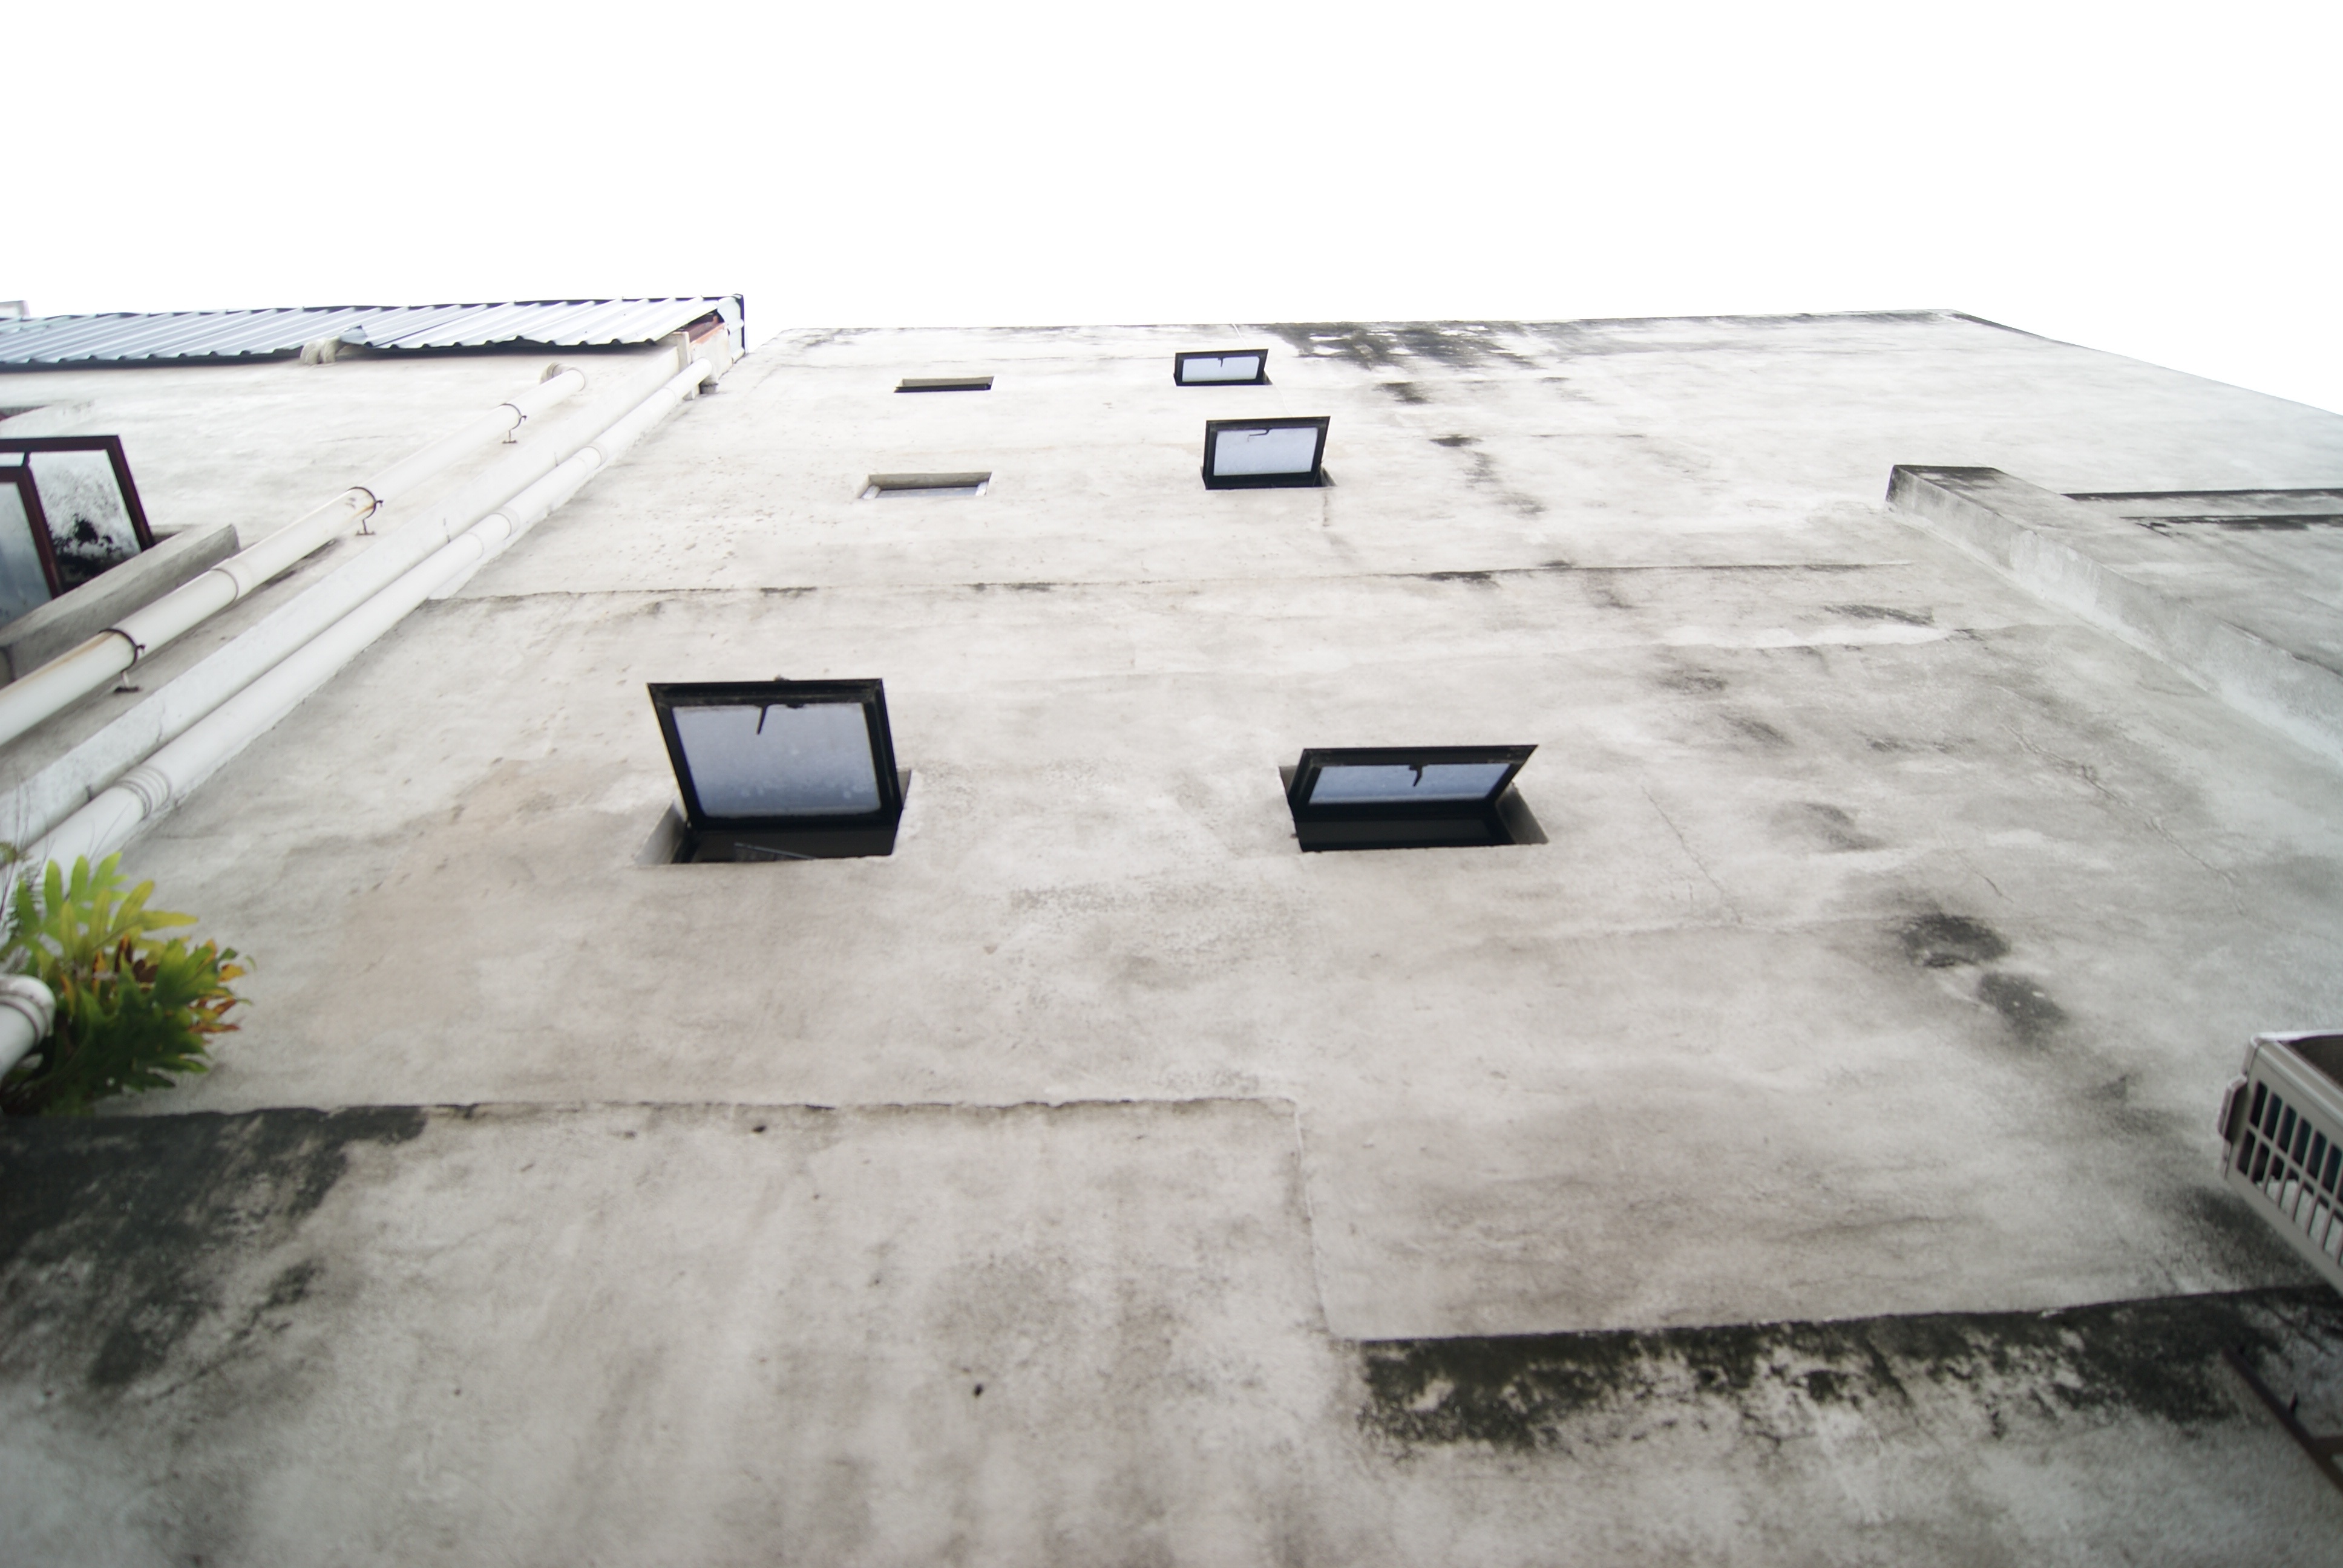
architecture, floor, window, roof, building, parking, home, wall, facade, stone wall, walls, flooring, road surface, outdoor structure